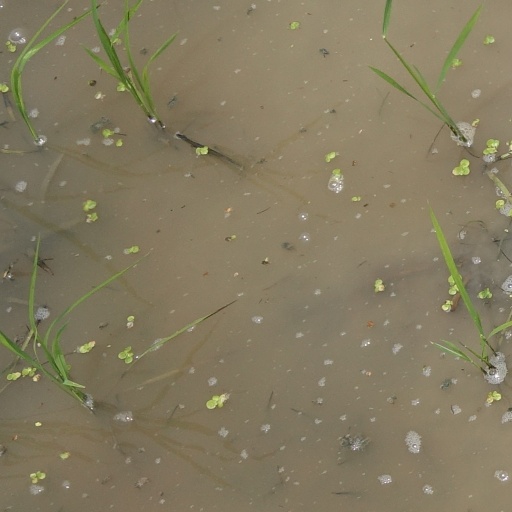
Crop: rice